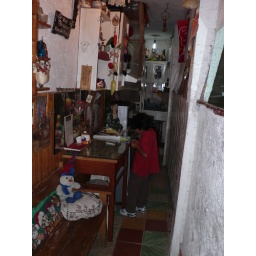
view of the kitchen from the narrowest house in the planet. i think kammi is trying to stuff something in his pocket...